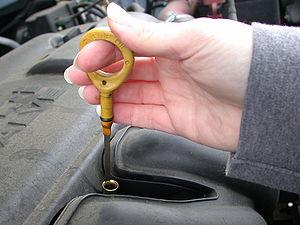
Actuellement, la plupart des automobiles de grande diffusion à moteur à combustion interne sont équipées d'un système de jauge à huile automatique, mesurant le niveau juste avant le démarrage du moteur. Il signale au conducteur, par l'allumage d'un voyant souvent rouge, que le niveau est anormalement bas. Néanmoins, il n'est pas inutile de vérifier soi-même le niveau, de façon à confirmer le bon fonctionnement de la jauge automatique. À cette fin, voici en détail la procédure standard de vérification du niveau d'huile moteur d'un véhicule automobile.